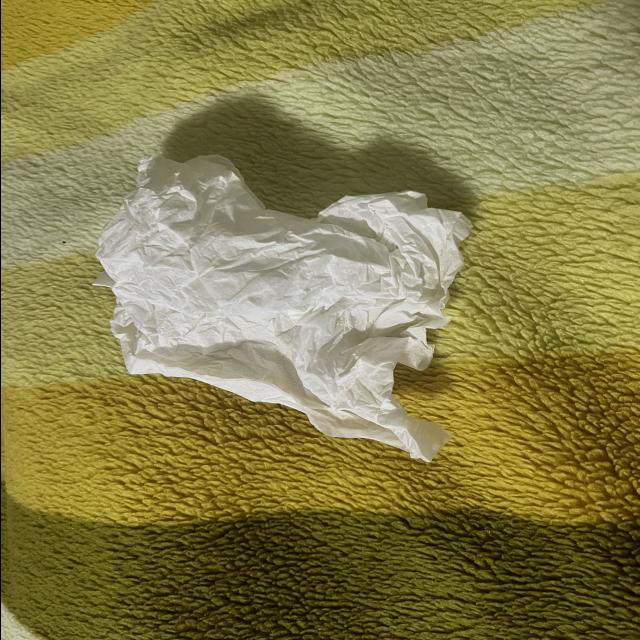
Label: tissues